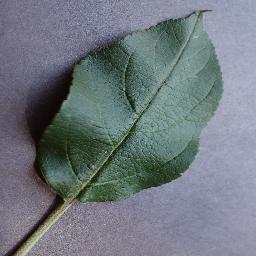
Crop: apple
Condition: healthy